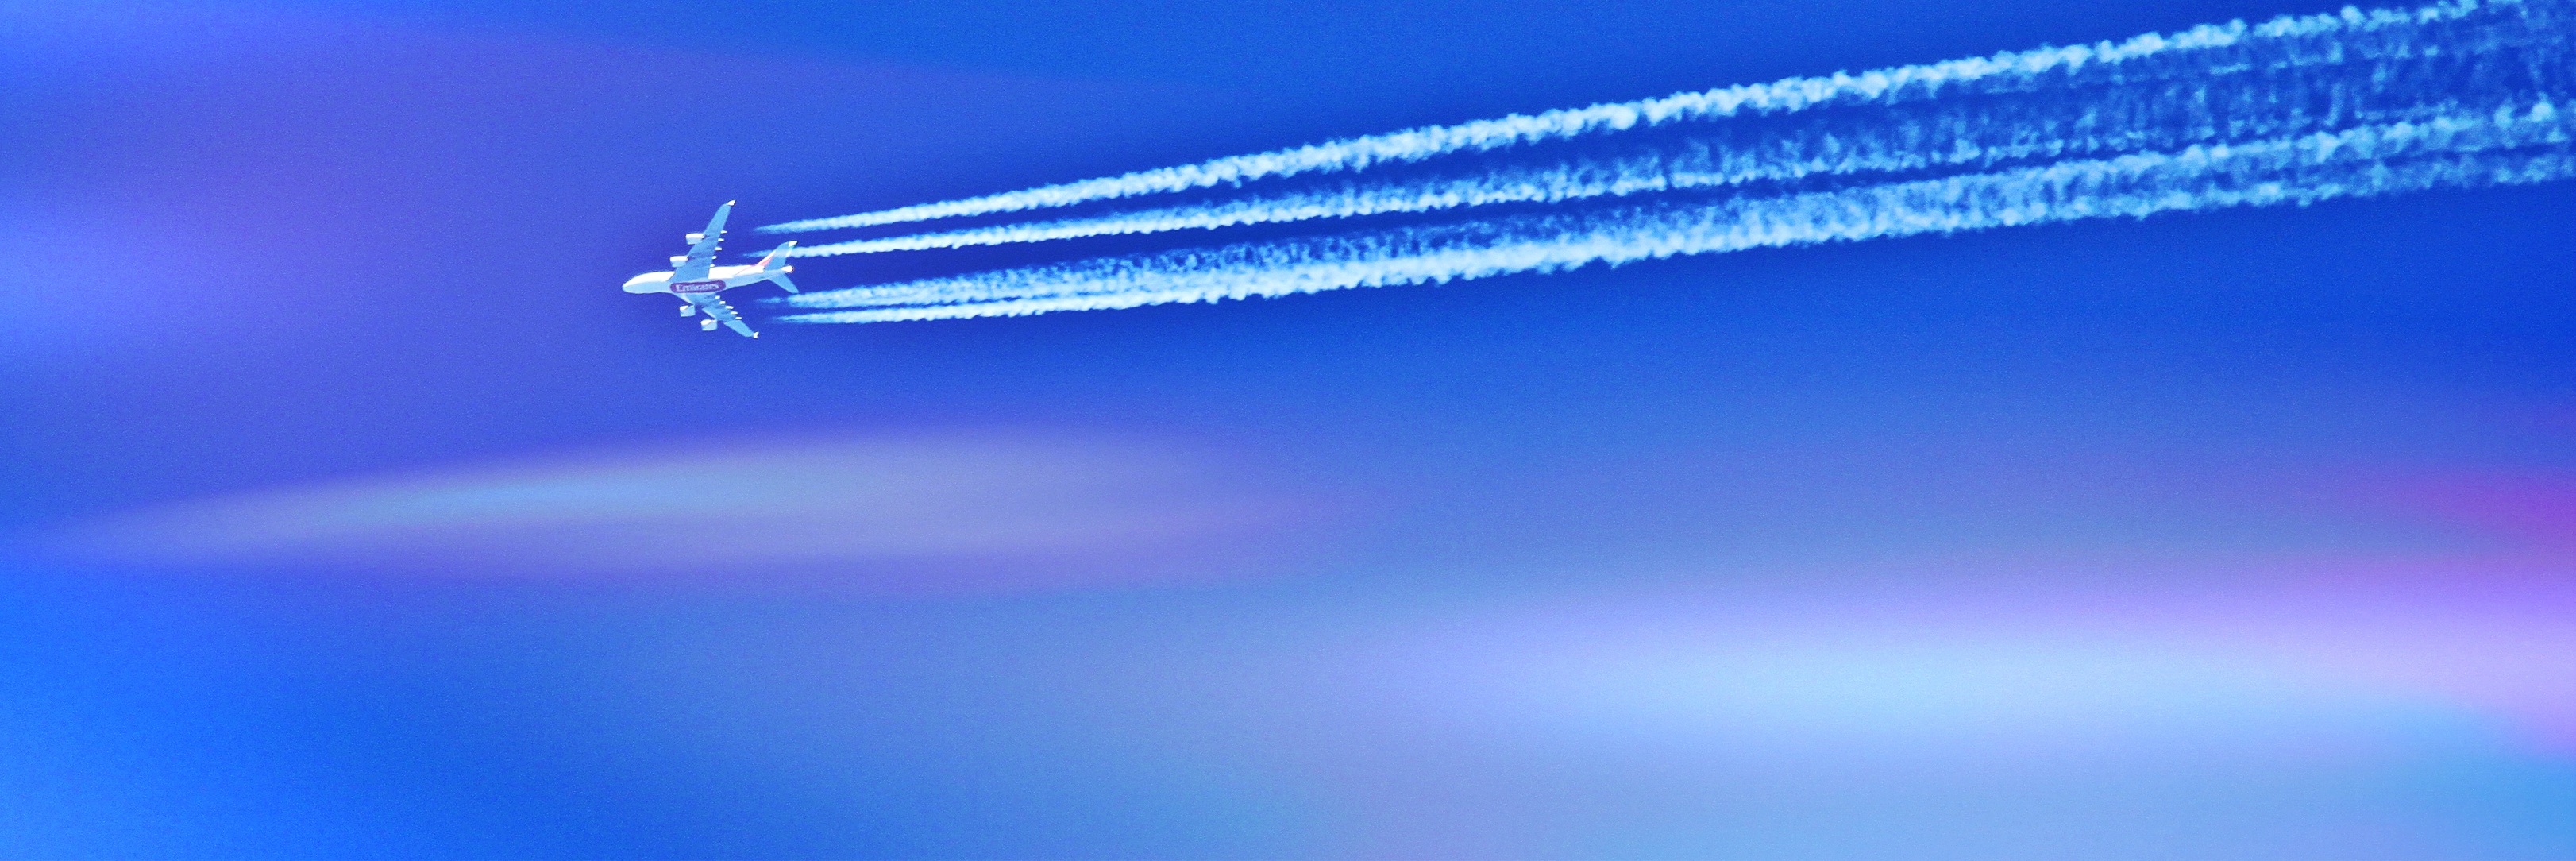
wing, light, sky, atmosphere, fly, travel, aircraft, jet, line, aviation, flight, holiday, blue, speed, azure, contrail, flyer, air traffic, airline travel, holiday travel, jet plane, atmosphere of earth, computer wallpaper, holiday season